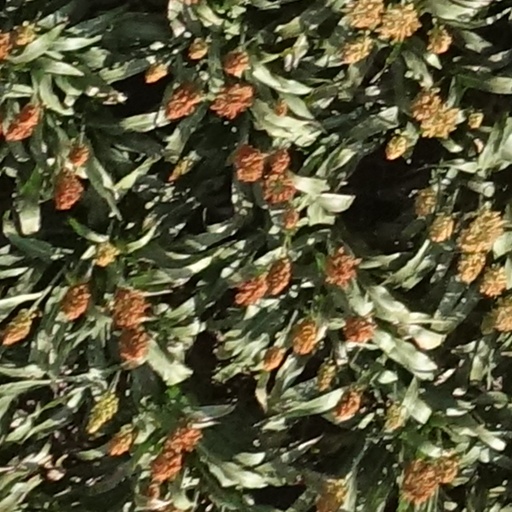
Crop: sorghum